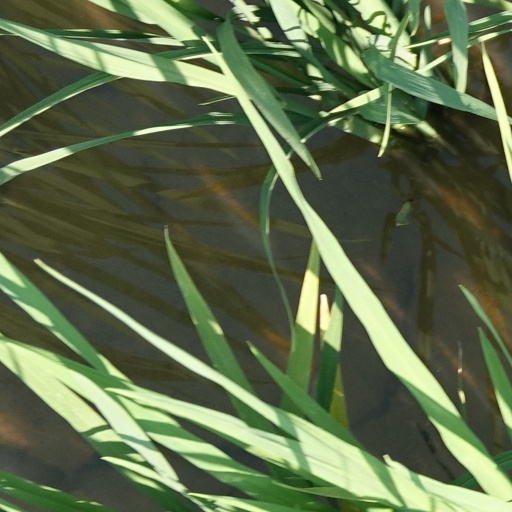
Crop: rice